Benjamin Mays

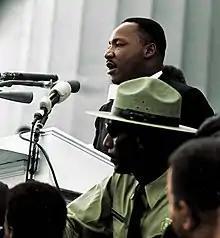
Martin Luther King Jr. considered Mays his "spiritual father".

Mays was offered the presidency on March 10 and inaugurated the sixth president on August 1, 1940. Upon his assumption of the presidency, the school was in severe financial distress. In his first speech to an incoming freshman class in 1940, he said, "If Morehouse is to continue to be great; it must continue to produce outstanding personalities." Mays set out to improve the training of Morehouse men, increase enrollment, grow its endowment, and collect tuition payments.